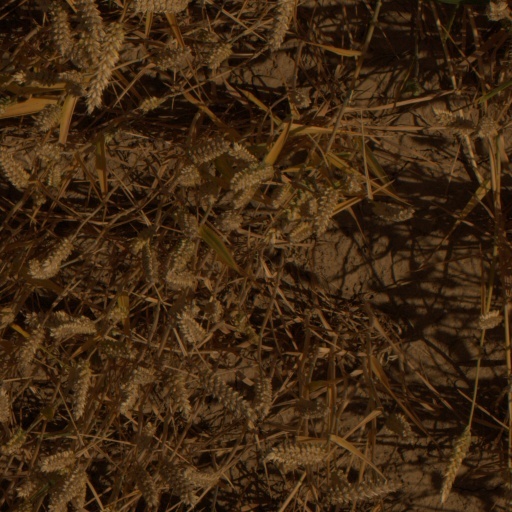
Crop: wheat